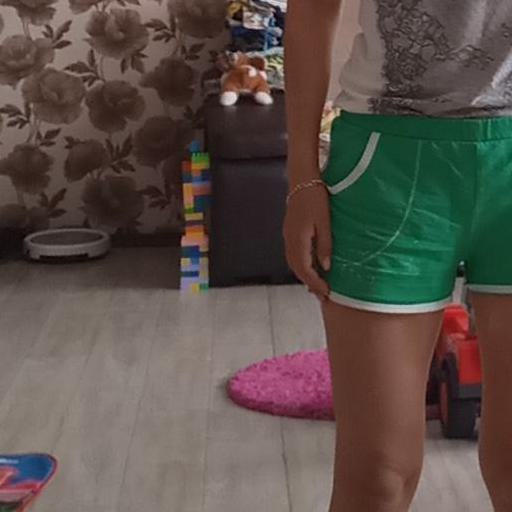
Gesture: no_gesture